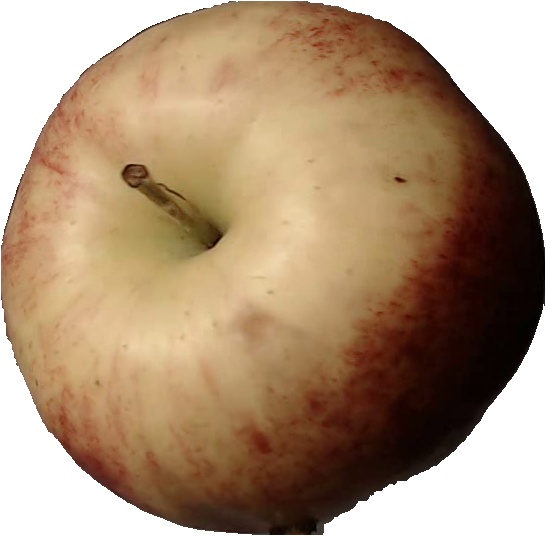
Label: apple_red_3